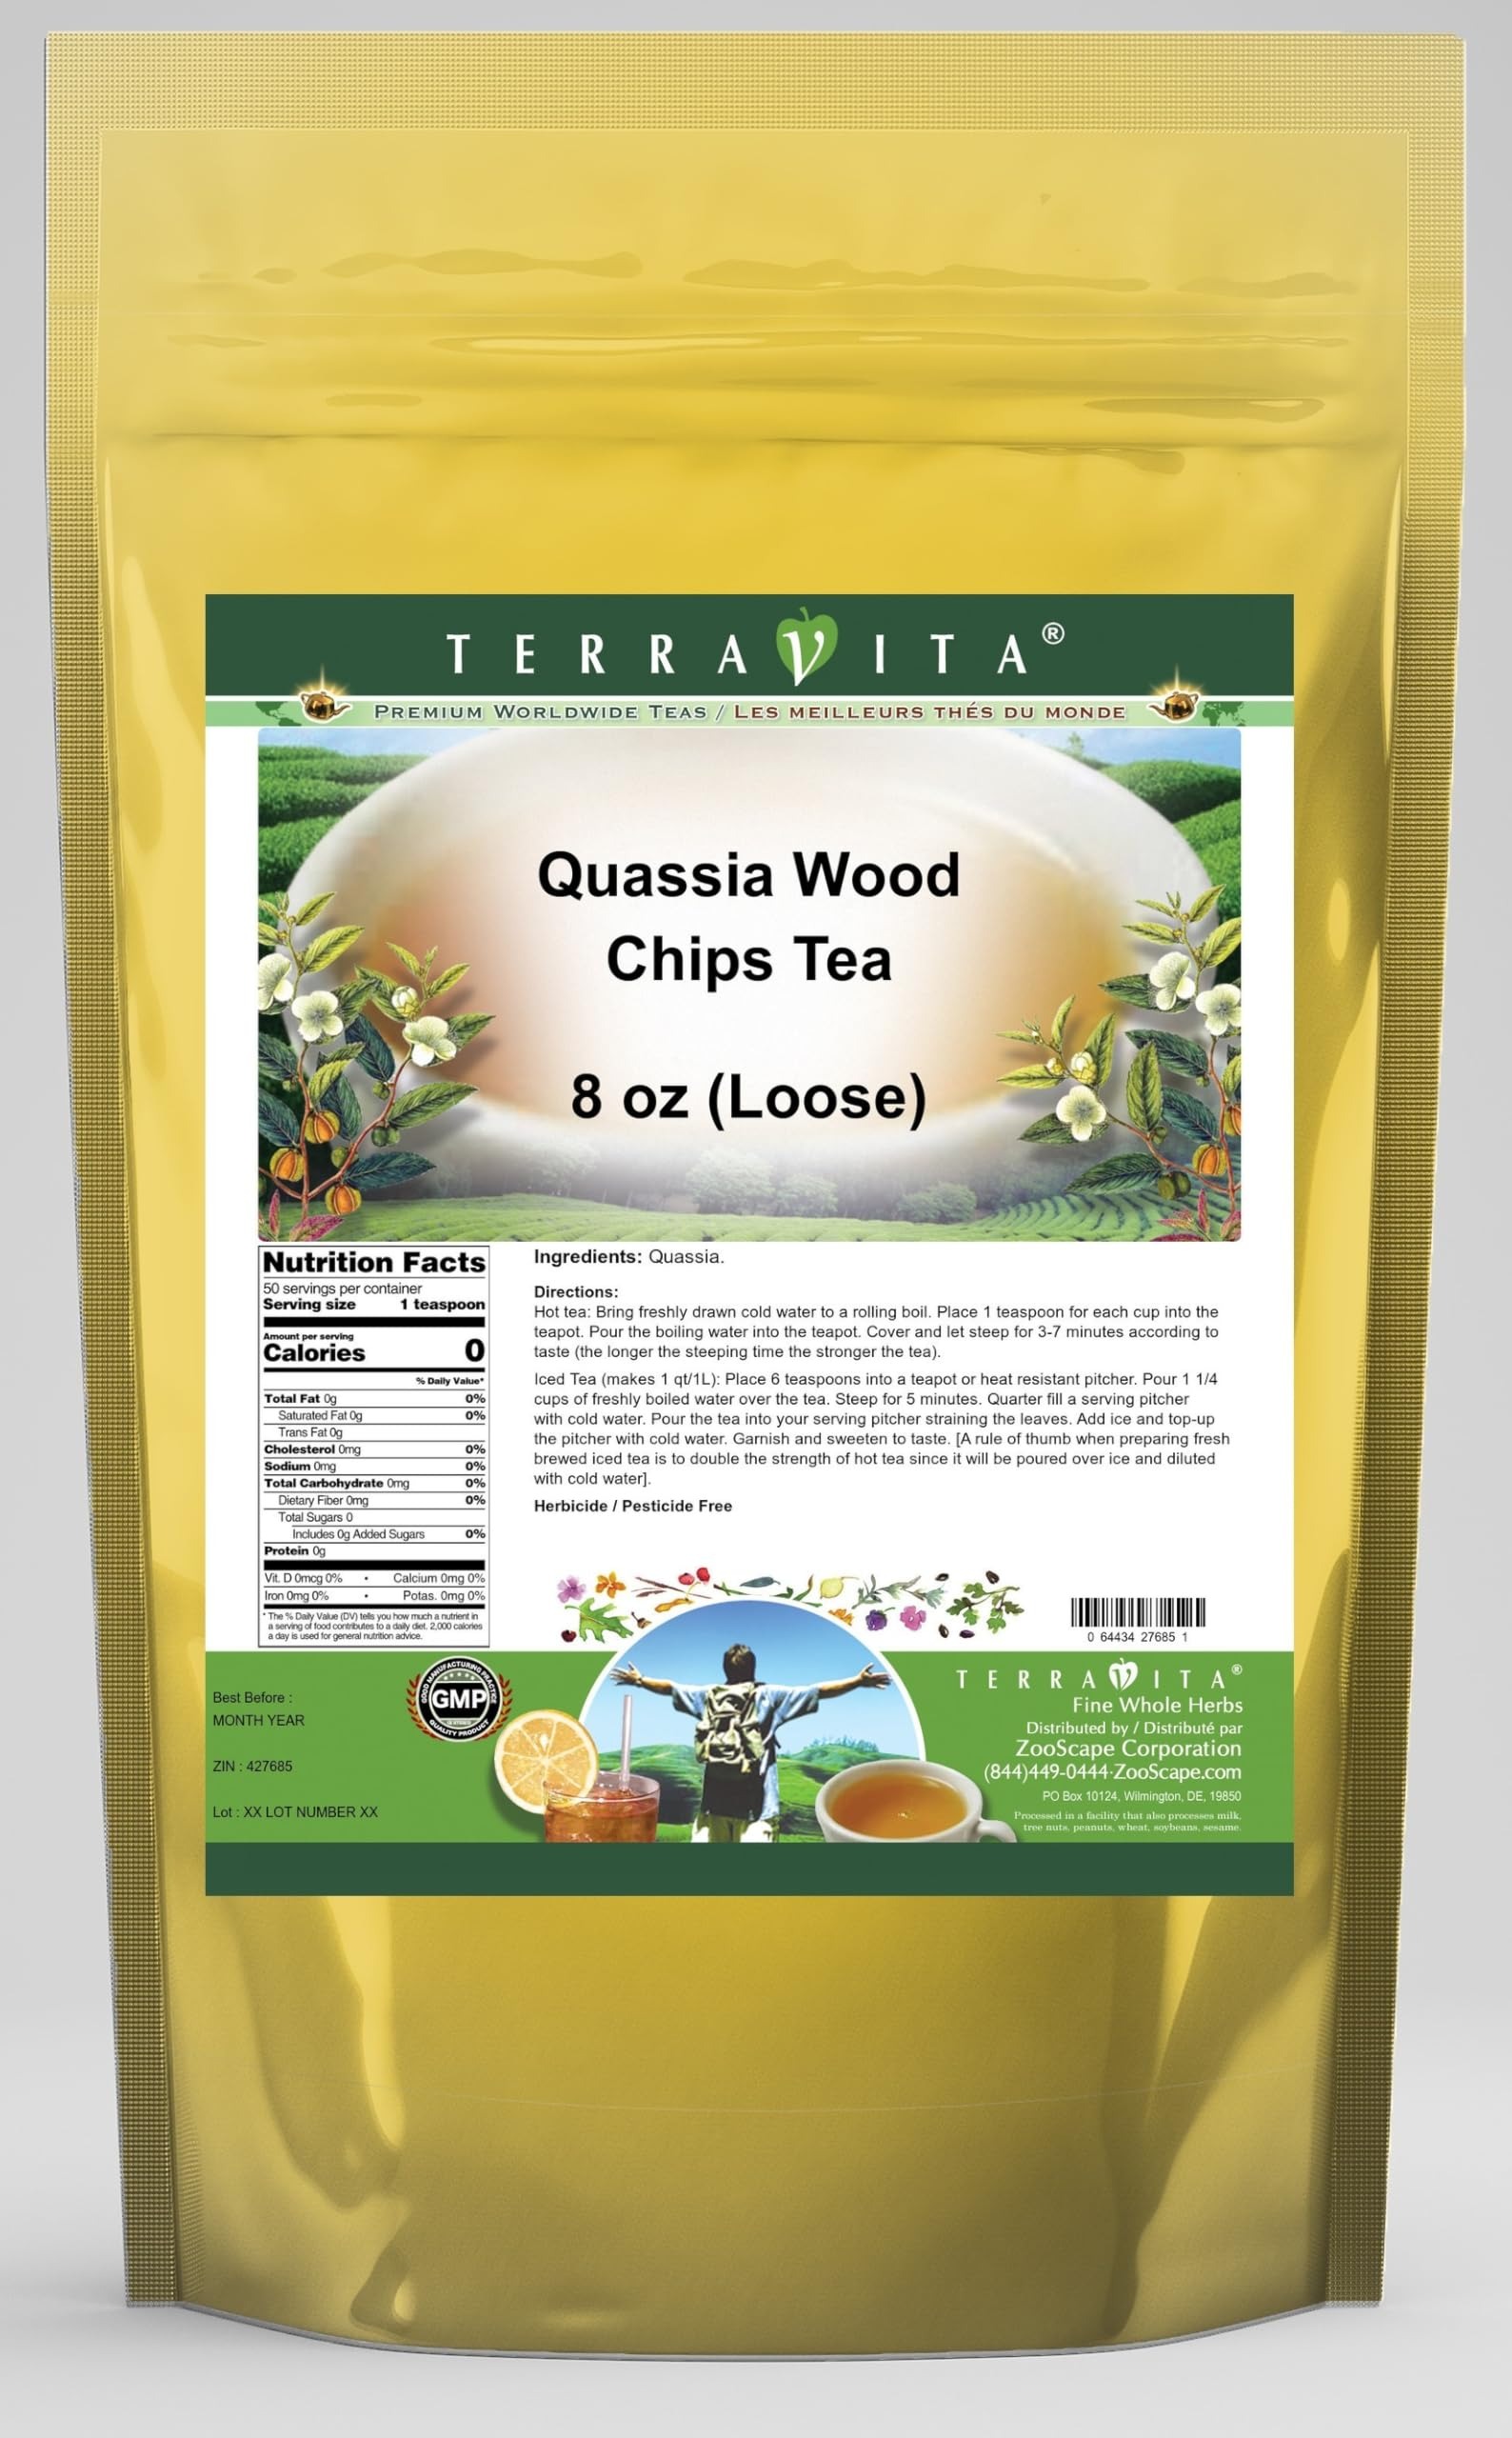
Item Name: Quassia Wood Chips Tea (Loose) (8 oz, ZIN: 427685) - 3 Pack
Bullet Point 1: Quassia Wood Chips Tea (Loose) (8 oz, ZIN: 427685)
Bullet Point 2: No fillers.
Bullet Point 3: Manufacturer: TerraVita
Bullet Point 4: Size: 8 oz
Bullet Point 5: Loose Leaf Herbal Tea - Packed in a convenient upright pouch!
Product Description: Quassia Wood Chips Tea (Loose) (8 oz, ZIN: 427685)<BR><BR>Packaged in the United States in a GMP certified facility (Good Manufacturing Practice).<BR><BR>No fillers.<BR><BR>Manufacturer: TerraVita<BR><BR>Size: 8 oz<BR><BR>Loose Leaf Herbal Tea - Packed in a convenient upright pouch!<BR><BR>Ingredients: Quassia
Value: 24.0
Unit: Ounce

Price: 60.84